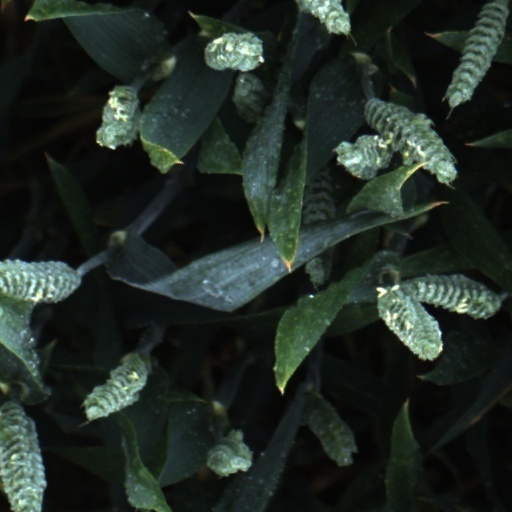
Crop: wheat